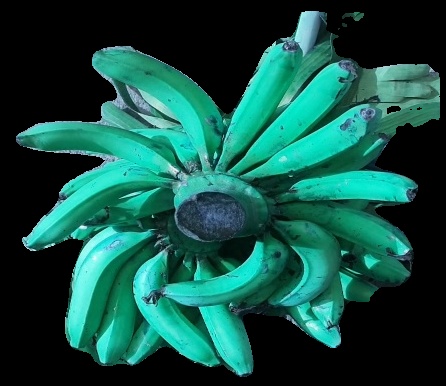
Variety: pachbale
Grade: grade3